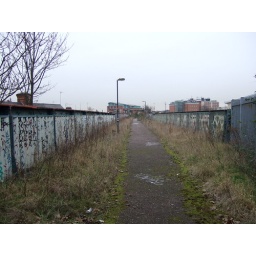
This is the bridge over the river again with the Bowstring bridge in the background.